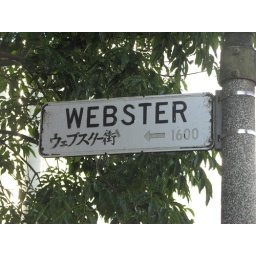
street sign in Japantown